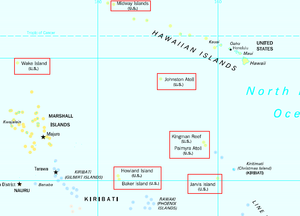
USA's ydre småøer
Kort med beliggenheden af øerne i Stillehavet (markerede med røde bokse).
USA's ydre småøer er, som navnet indikerer, et antal mindre, som regel ubeboede, øer, der er under USA's herredømme. De fleste af disse øer ligger i Oceanien, men Navassa ligger i Caribien.